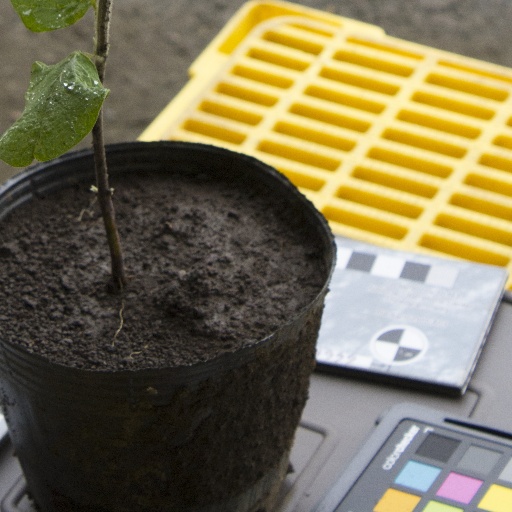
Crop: soybean